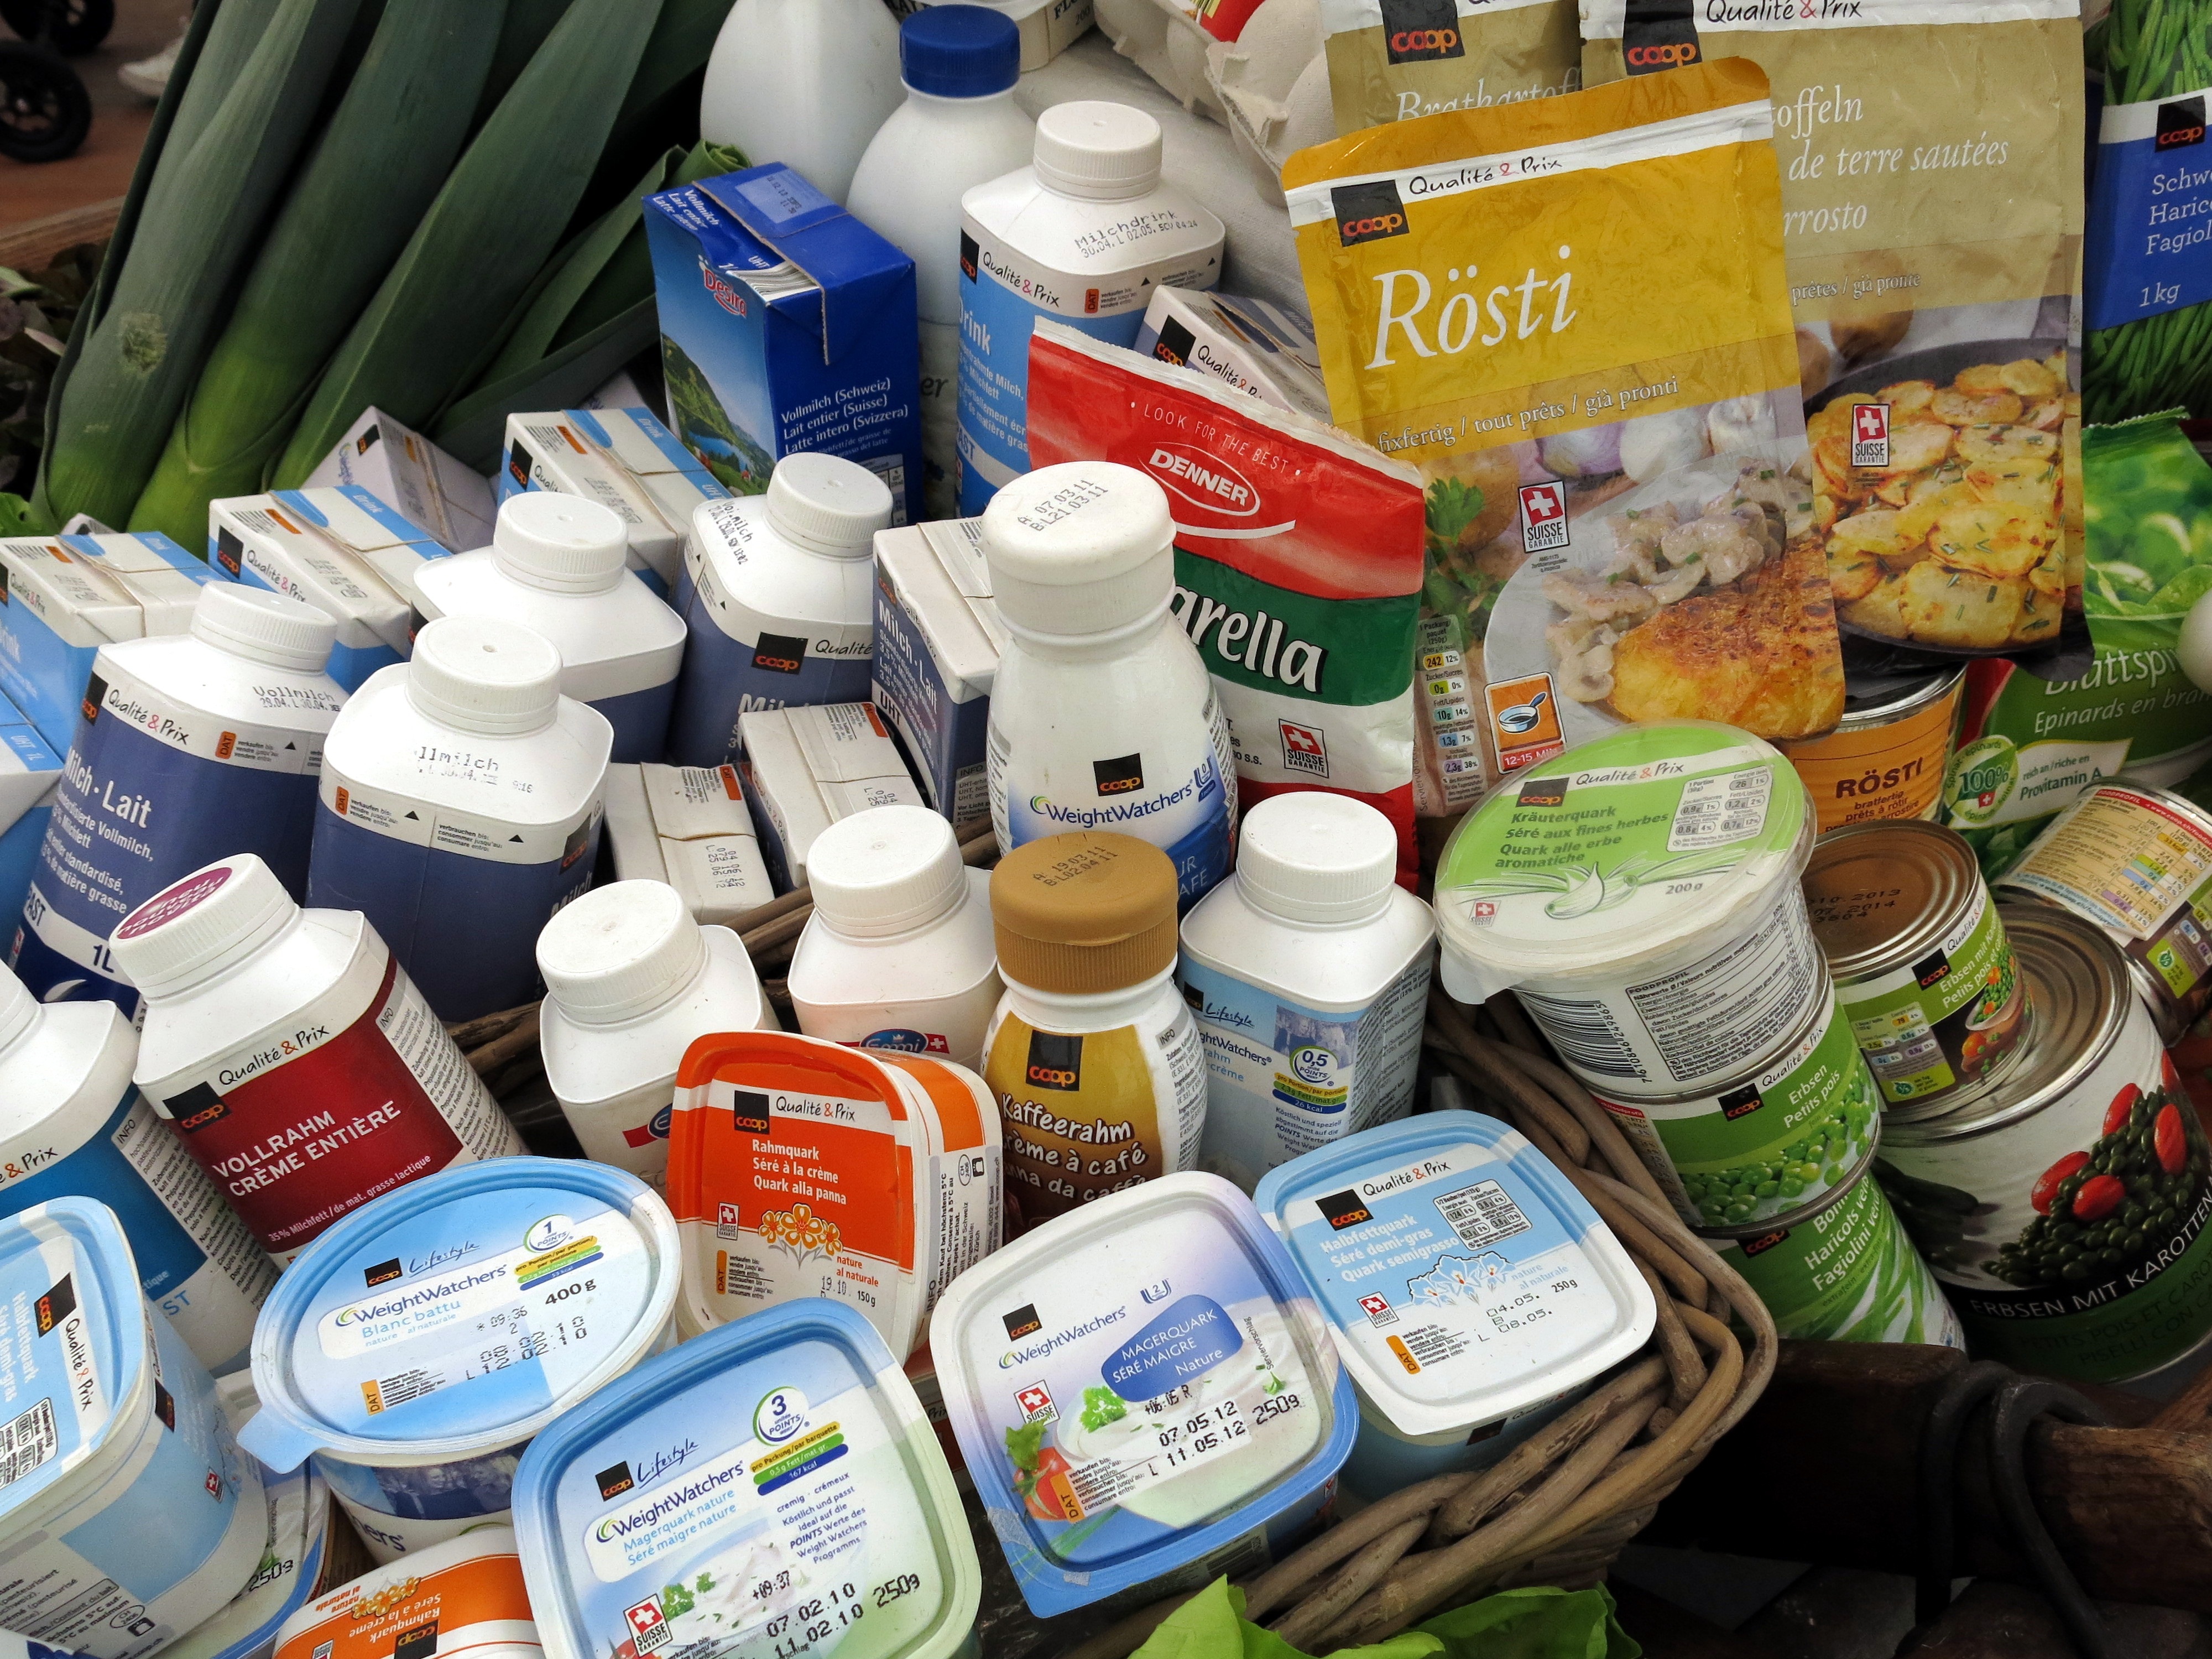
range, food, breakfast, milk, egg, public space, product, yogurt, nutrition, compilation, quark